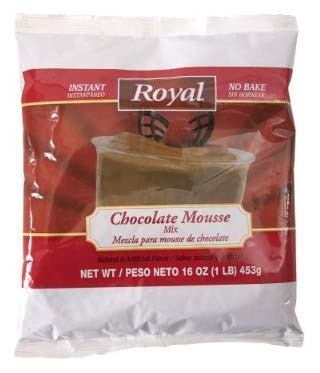
Item Name: Royal Chocolate Mousse Mix, 16 Ounce -- 6 per case.
Bullet Point: Food items cannot be returned.
Value: 16.0
Unit: Ounce

Price: 97.43